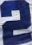
Number: 2